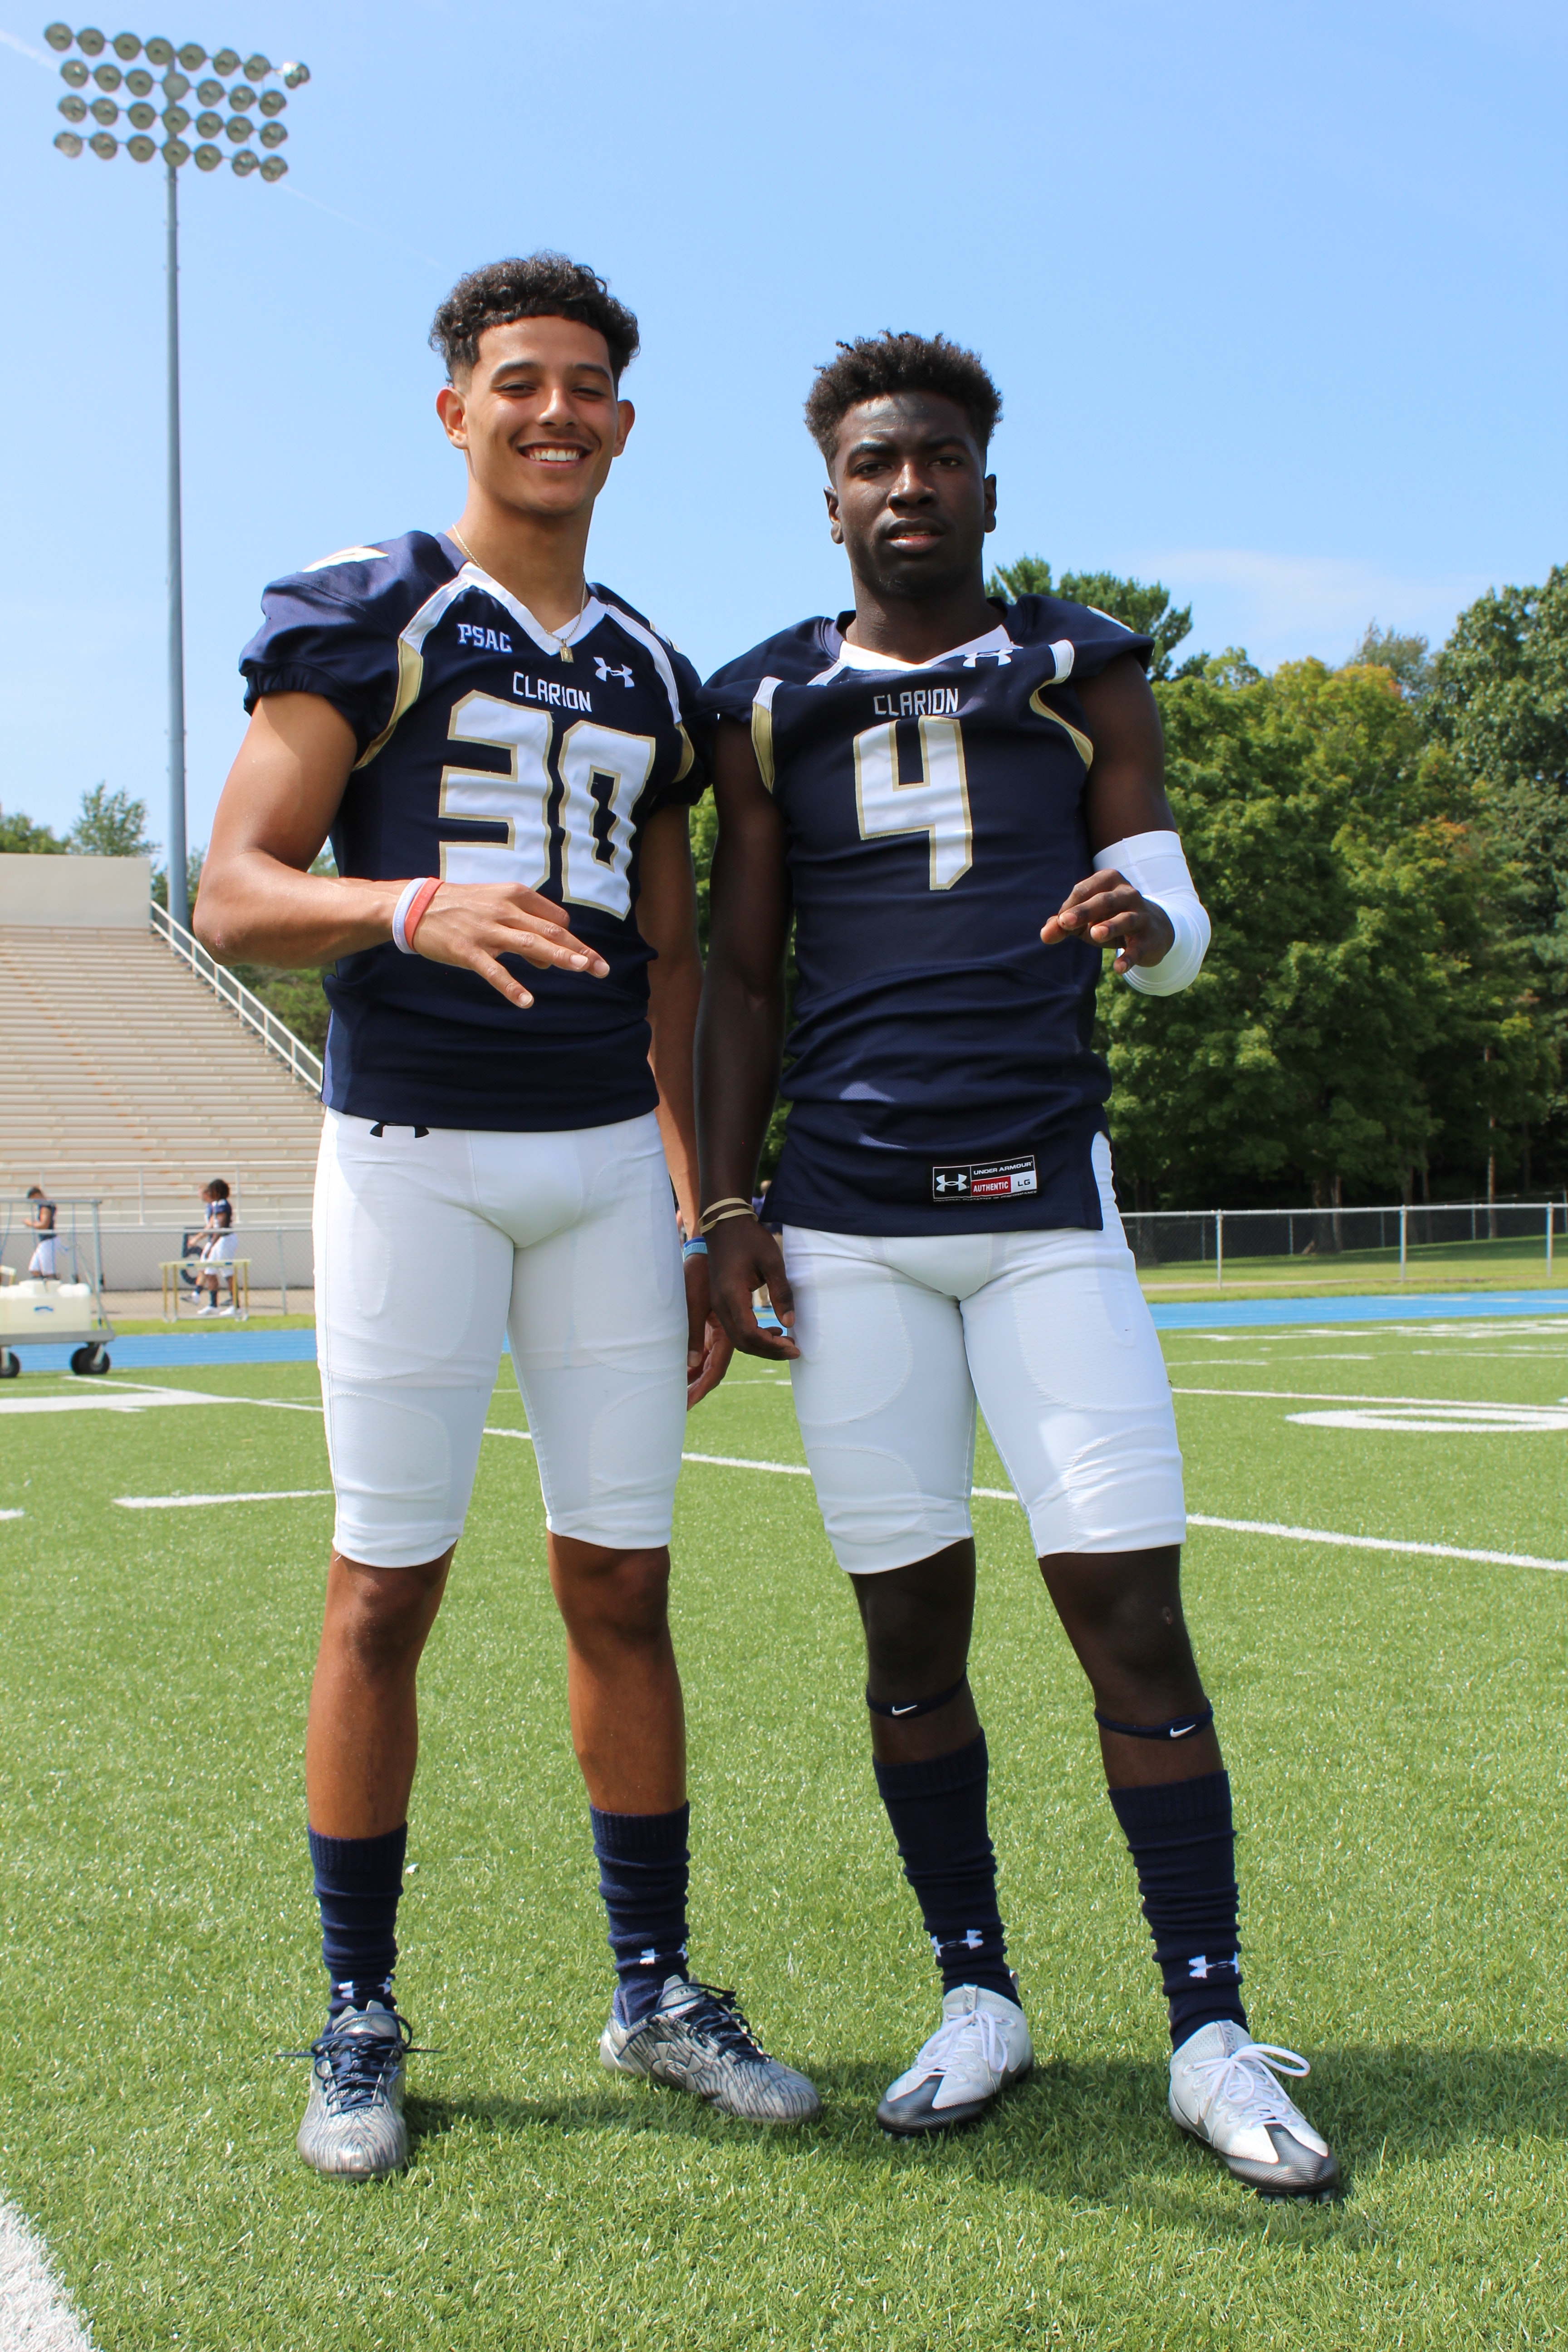
team sport, player, sports, team, sport venue, ball game, grass, stadium, sports equipment, tournament, sports training, football player, american football, soccer, competition event, championship, recreation, sports gear, training, games